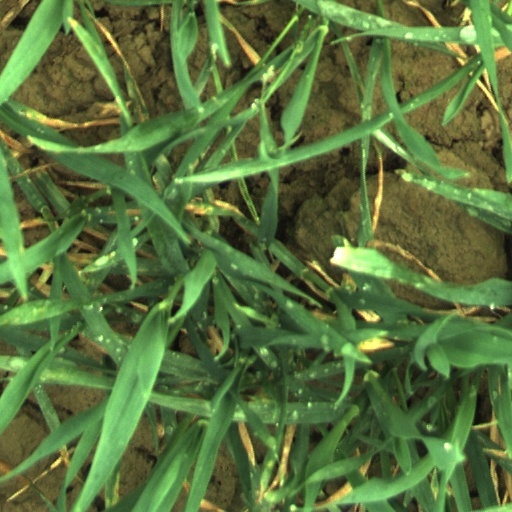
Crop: wheat